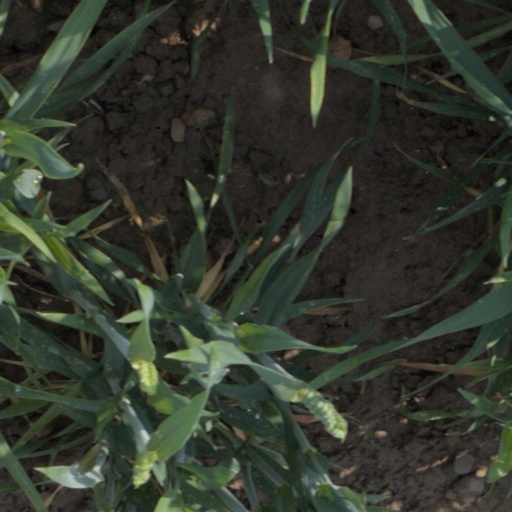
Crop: wheat